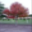
Label: maple_tree